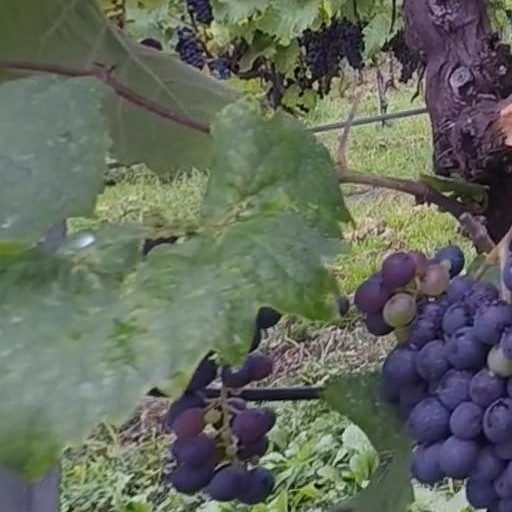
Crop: grape